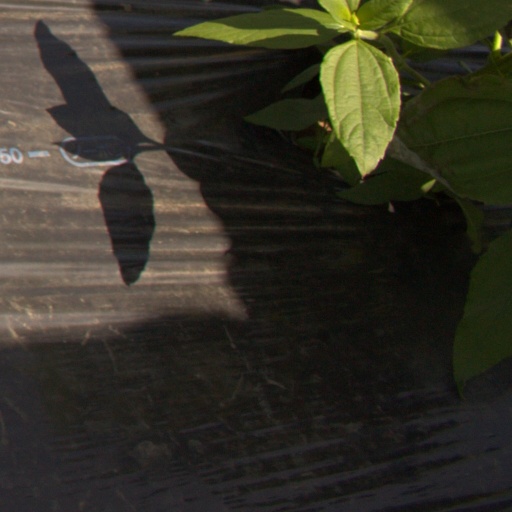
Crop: Jerusalem artichoke